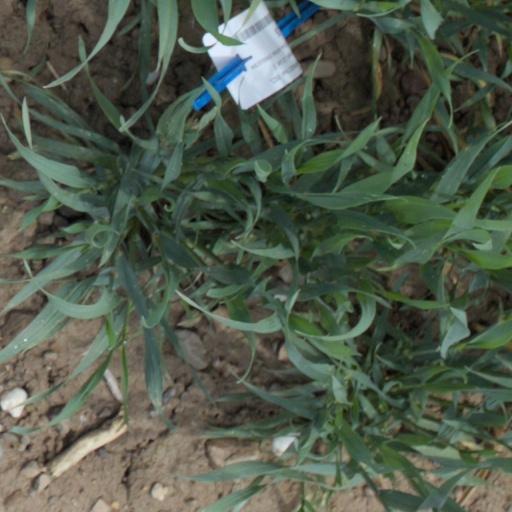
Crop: wheat